Swisscom

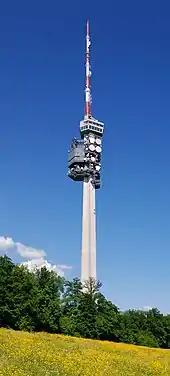
Telecommunication Tower in St. Chrischona is the most important in north-west of Switzerland

Other business areas include business segments that do not belong directly to, but are related to, the core businesses of telecommunications and IT.